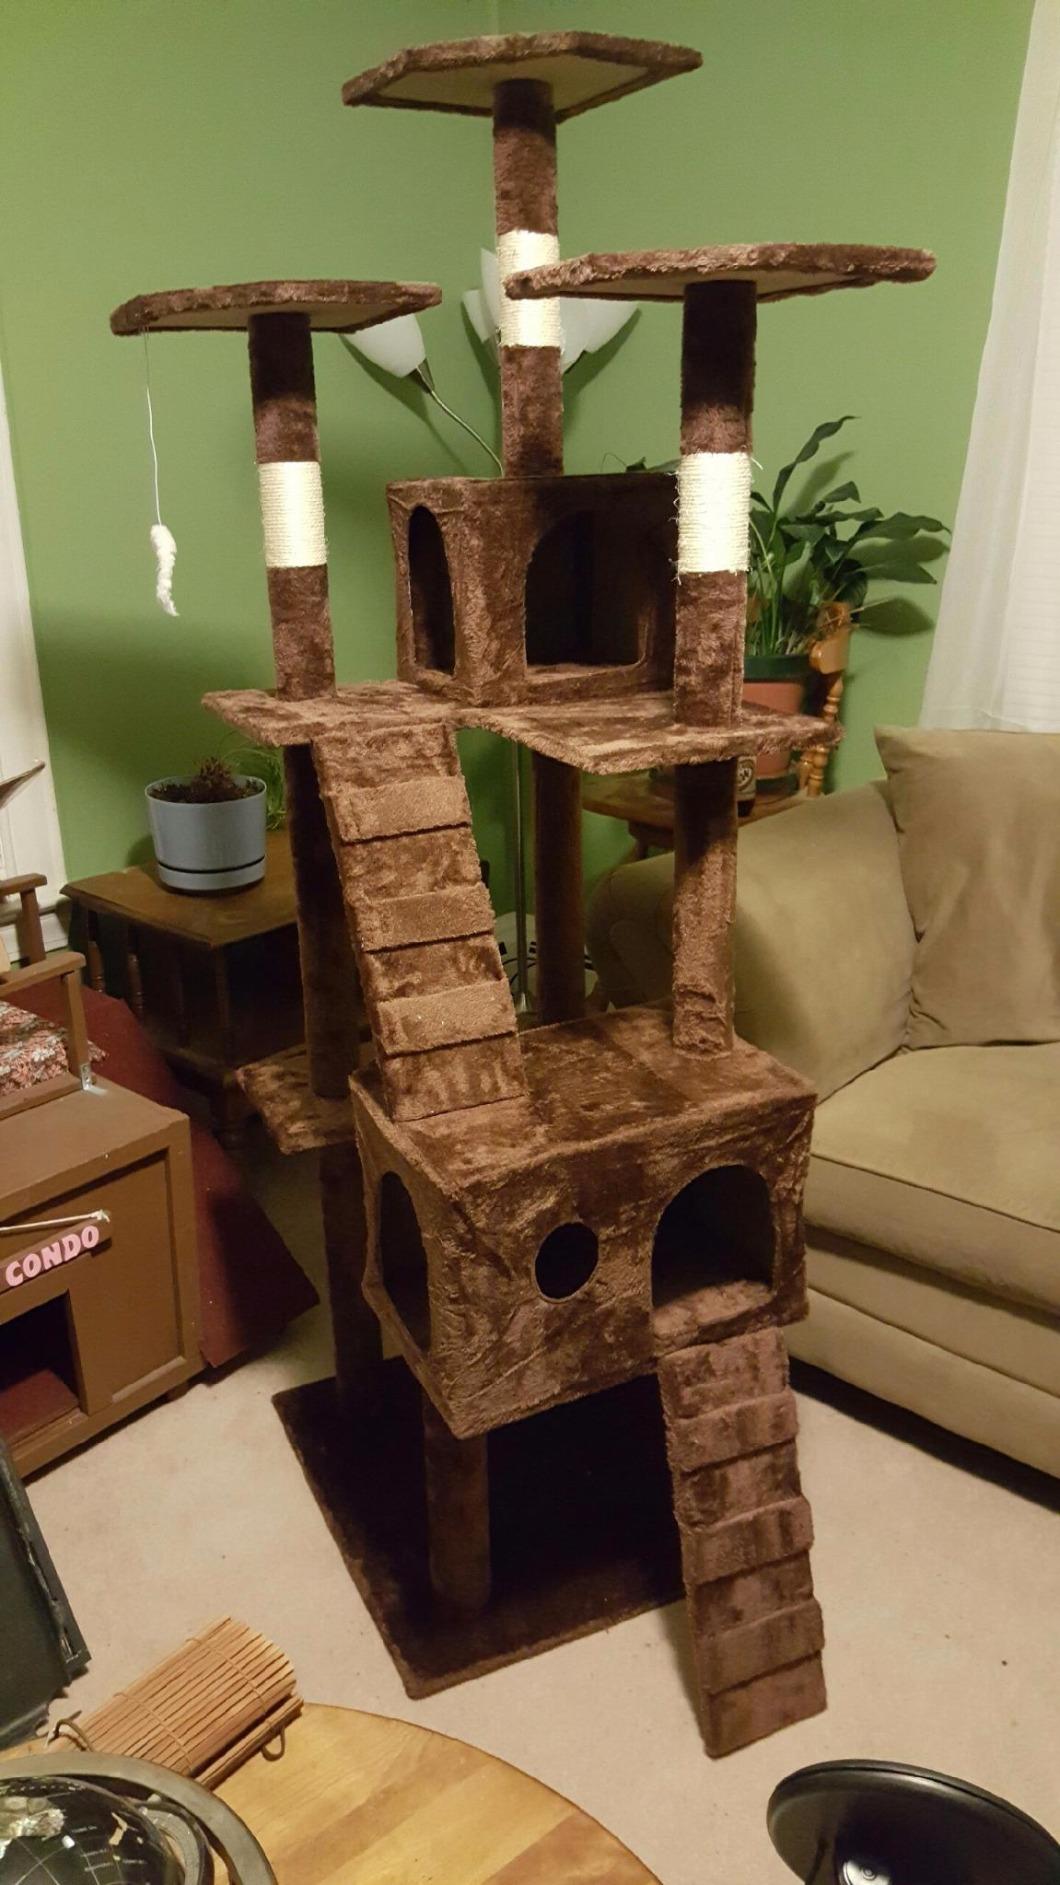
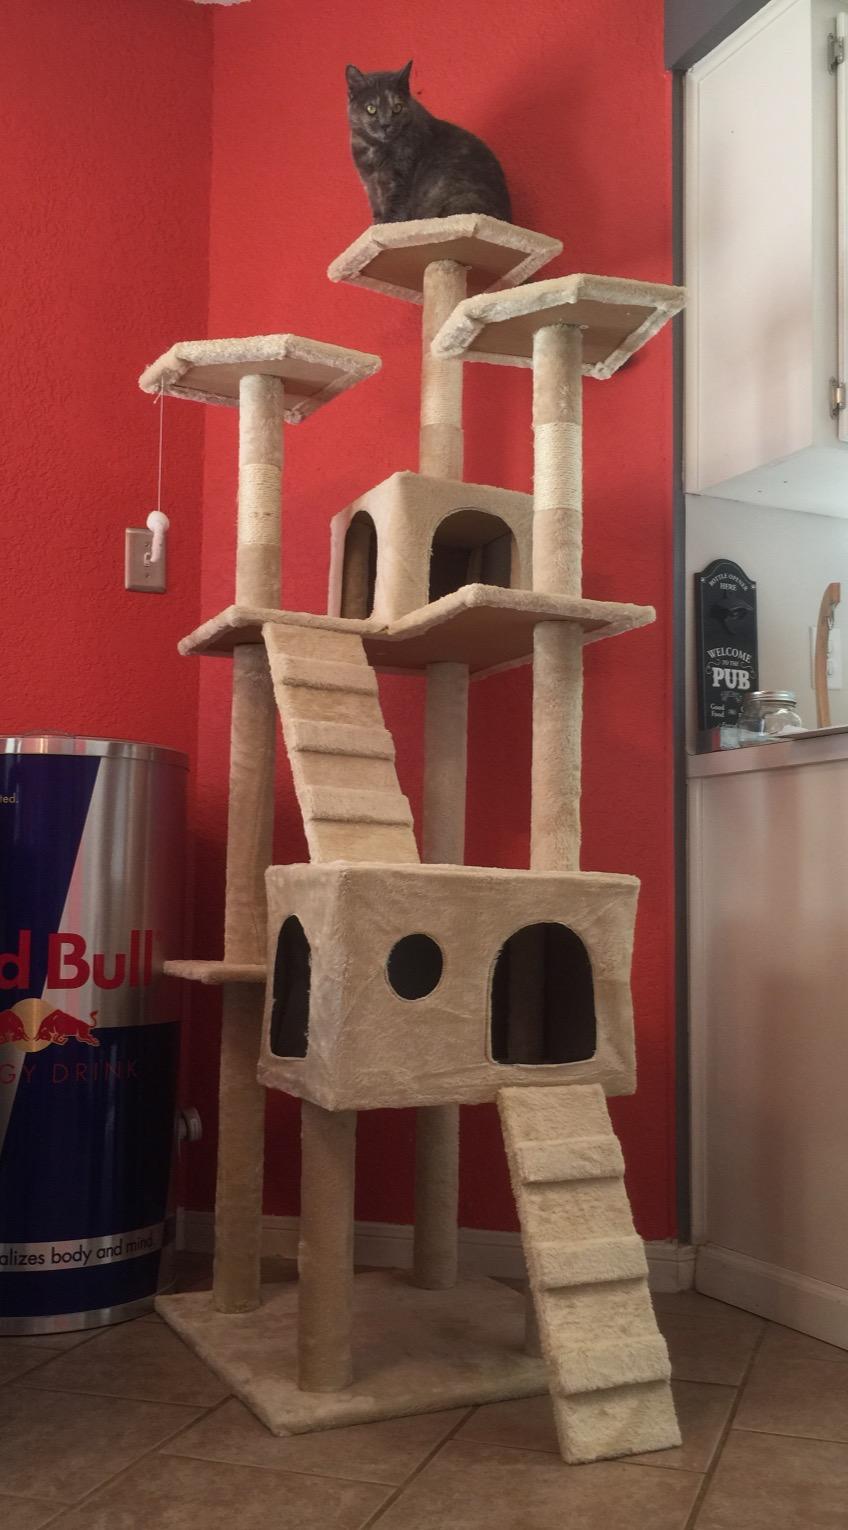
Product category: items_cat tree
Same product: no